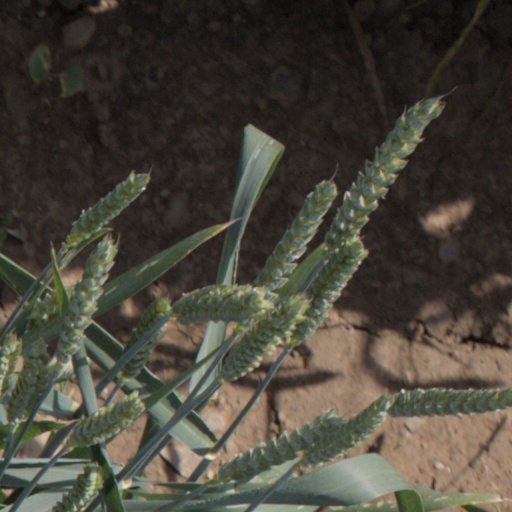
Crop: wheat